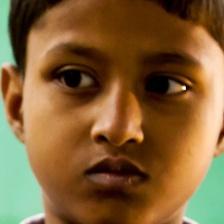
Label: faces